Langhorne Manor, Pennsylvania

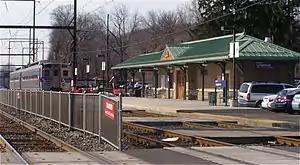
SEPTA's Langhorne regional rail station on the West Trenton Line is located in Langhorne Manor

Langhorne Manor Borough is one of six municipalities served by the Neshaminy School District. Students residing in Langhorne Manor Borough attend: Tawanka Elementary School for Kindergarten through 4th grades, Maple Point Middle School for 5th through 8th grades, and Neshaminy High School for 9th through 12th grades.